Kolomyia (air base)

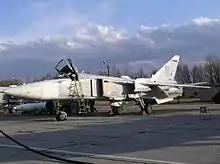
SU-24МP

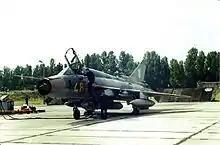
Su-17M4R 48th round

On June 22, 1941, the first combat flight took approximately 10 hours (excluding the reconnaissance aircraft's departure around 4 am in the Königsberg area), landing at Königsberg, Tauragė, and Memel. According to Soviet data, the raid was successful, with bombs precisely hitting targets and no losses incurred by the regiment. It marked the first Soviet bomber attack on military targets in the enemy's rear.